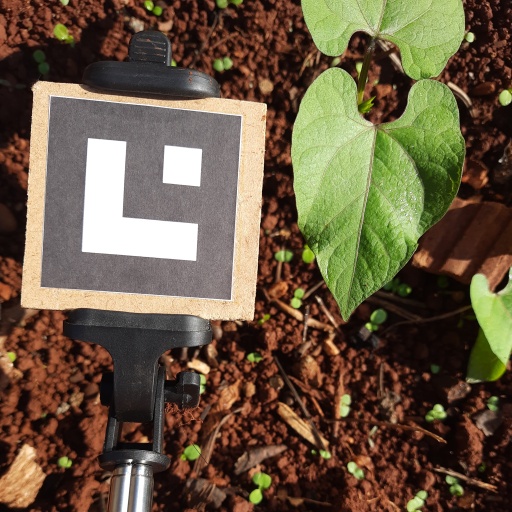
Observations: wavy surface, no eating holes, under sunlight